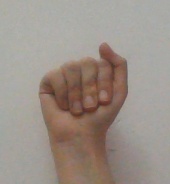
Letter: saad